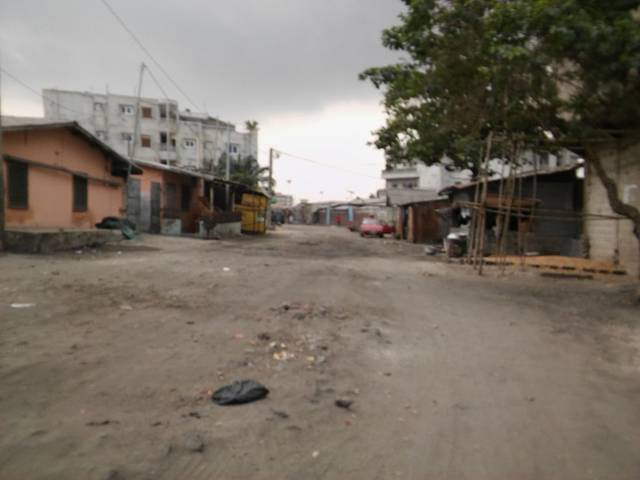
Region: Benin
Coordinates: 6.383, 2.423